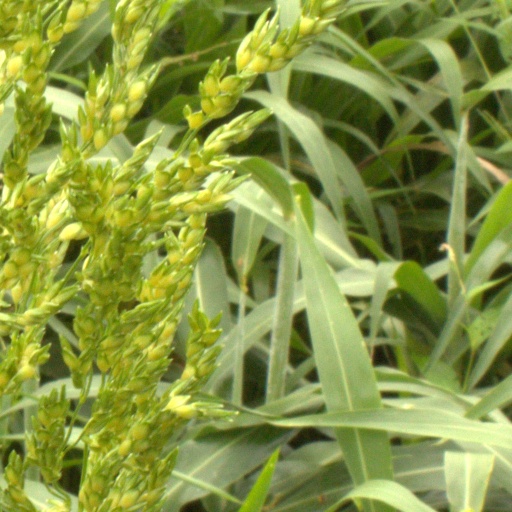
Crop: sorghum